In America: A Lexicon of Fashion

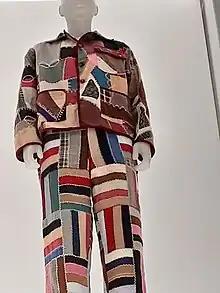
A Bode outfit displayed at the exhibition.

In America: A Lexicon of Fashion was a 2021–2022 high fashion art exhibition of the Anna Wintour Costume Center, a wing of the Metropolitan Museum of Art (MMA), which houses the collection of the Costume Institute. Approximately 100 men’s and women’s ensembles by a diverse range of designers from the 1940s to the present are featured. Along with ensembles, various dresses, sweaters, jackets, jumpsuits, bodysuits, coats, smocks, capes, quilts, and a flag were showcased as part of the exhibit. Enclosed in scrimmed cases that represent three-dimensional "patches" of a quilt, they are organized into 12 sections that explore defining emotional qualities: Nostalgia, Belonging, Delight, Joy, Wonder, Affinity, Confidence, Strength, Desire, Assurance, Comfort, and Consciousness.